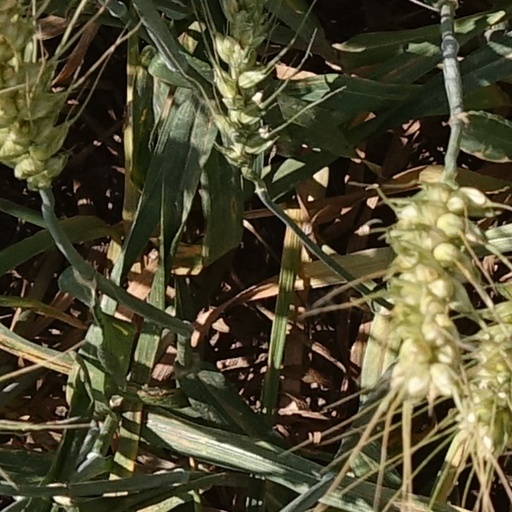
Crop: wheat